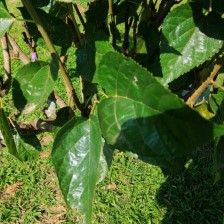
Variety: BlackOodTurkey